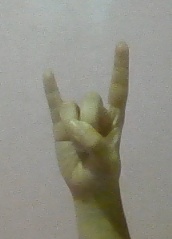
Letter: la